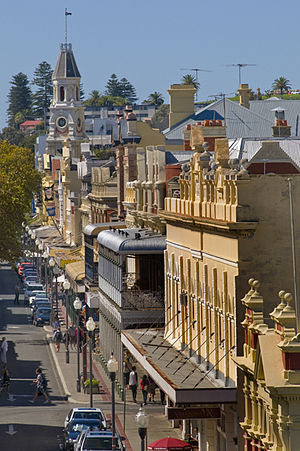
Perth (Australien) / Kultur / Turisme og seværdigheder
Fremantle er kendt for sine velbevarede historiske bygninger.
Perth er hovedstad og største by i den australske delstat Western Australia. Det er den fjerdestørste by i Australien med 2,02 millioner indbyggere i Perth metropolområdet. Perth er en del af South West Land Division i Western Australia og størstedelen af Perths metropolområde ligger på kystsletten Swan Coastal Plain, som er en smal stribe land mellem det Indiske Ocean og de lave klipper i Darling Scarp. De første bosættelser var ved floden Swan River og i dag ligger såvel byens centrale forretningskvarter som havnen ved floden. Perth er administrativt inddelt i en række lokalregeringsområder, som igen består af et stort antal forstæder, der strækker sig fra Two Rocks i nord til Rockingham i syd og The Lakes i øst.